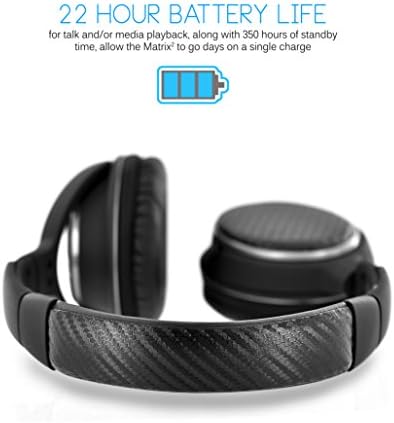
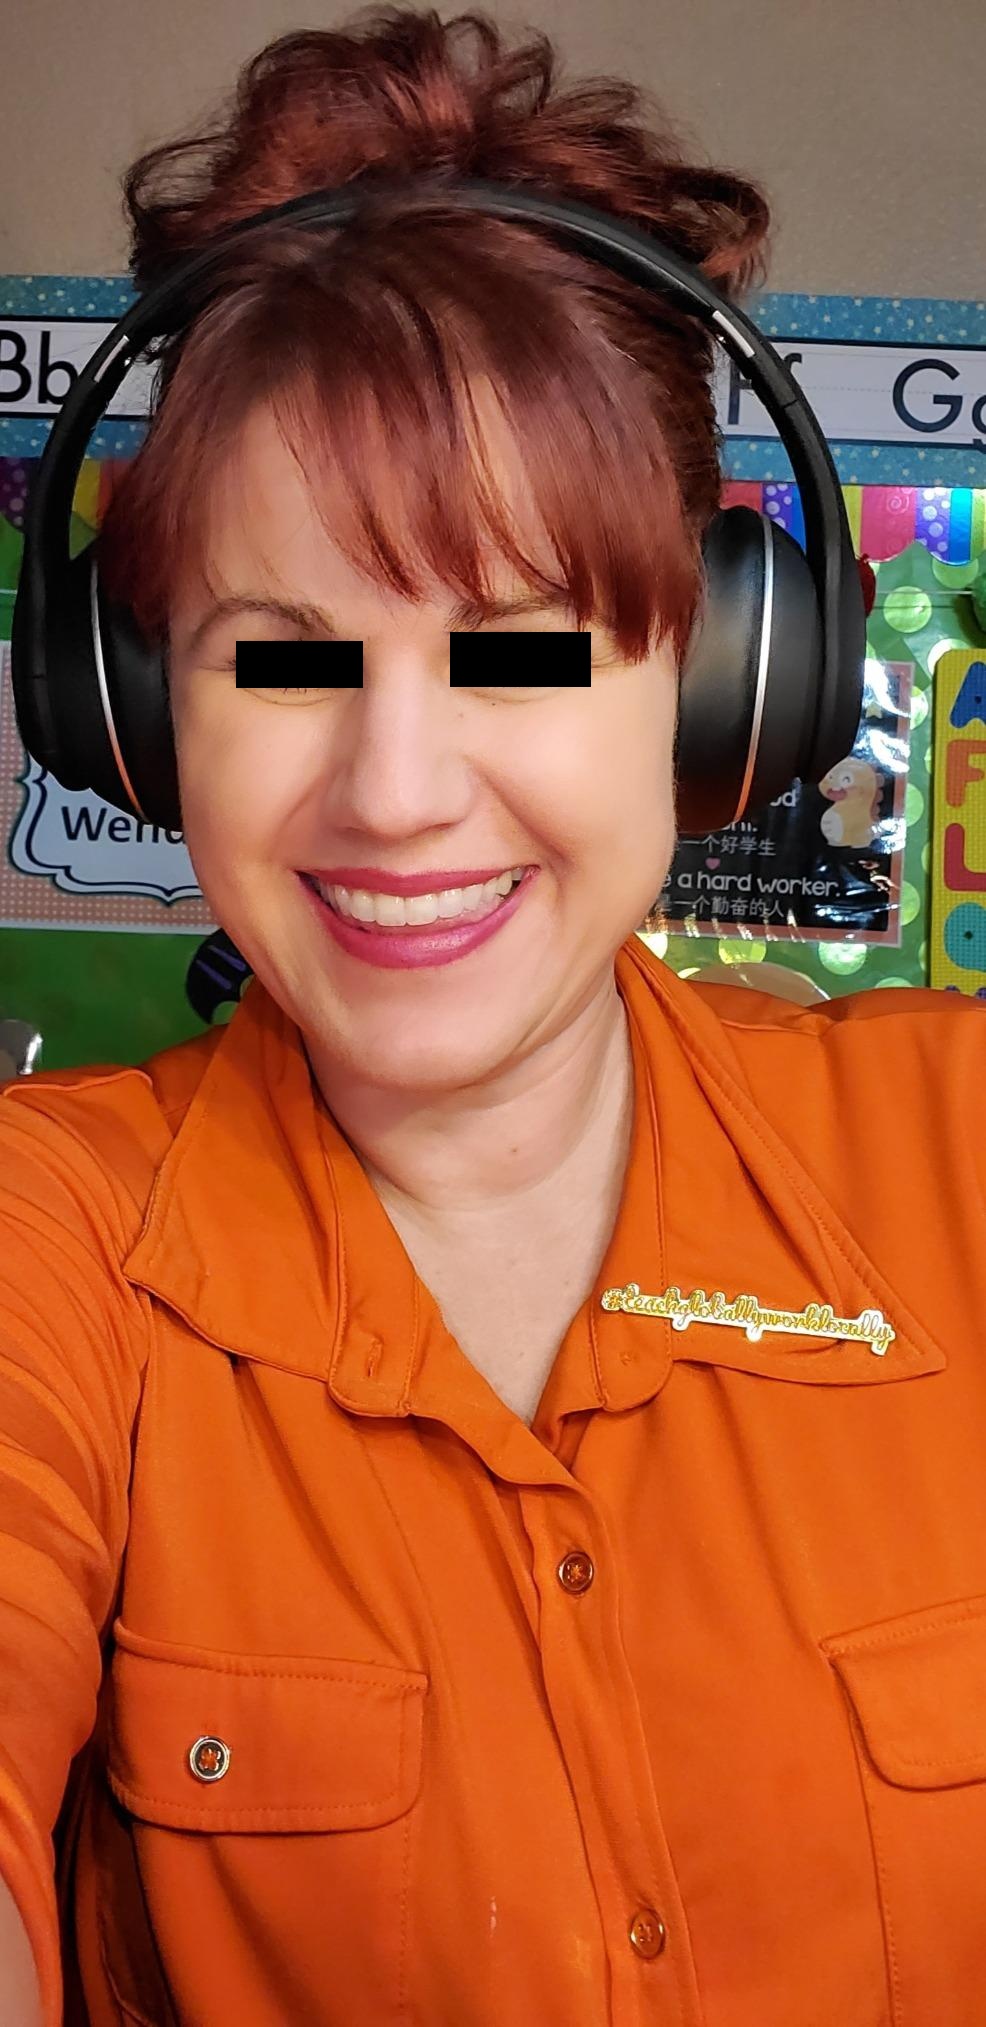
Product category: headphones
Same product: no